Trees and Undergrowth

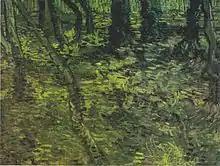
"Undergrowth with Ivy" July, 1889 Van Gogh Museum, Amsterdam (F745)

Van Gogh explored the grounds of the asylum where he found an overgrown garden. He wrote, "Since I have been here, I have had enough work with the overgrown garden with its large pine trees, under which there grows tall and poorly-tended grass, mixed with all kinds of periwinkle." The paintings are of growth below ivy covered trees.